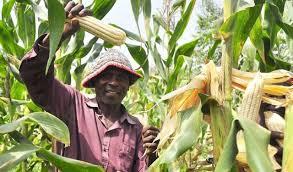
Mzee huyu mwenye kuvalia kofia na shati la zambarau yumo shambani kuvuna mahindi. Anaonekana kushika hindi moja katika mkono wake wa kulia na mkono wake wa kushoto kuonyesha ishara ya kufurahia mavuno ya shamba.